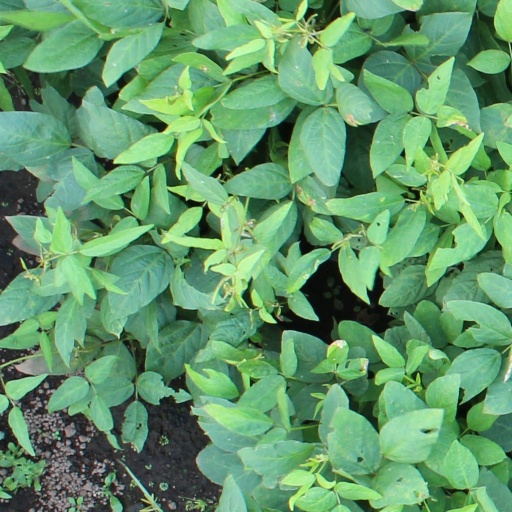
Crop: soybean